American Rocketry Challenge

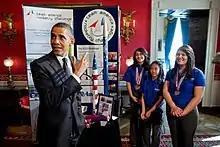
President Obama meets with Team America Rocketry Challenge team members from Presidio, Texas in 2012 White House Science Fair.

The event receives local and national media coverage and usually draws well-known representatives of the Defense Department, NASA, the FAA, and other government agencies. Past National Fly-Offs have been attended by United States Secretary of Defense Robert Gates, Apollo 11 astronaut Buzz Aldrin, Rocket Boys author Homer Hickam, former NASA Administrator Sean O'Keefe, U.S. Senator Mike Enzi, and former NASA Administrator, Charles Bolden.